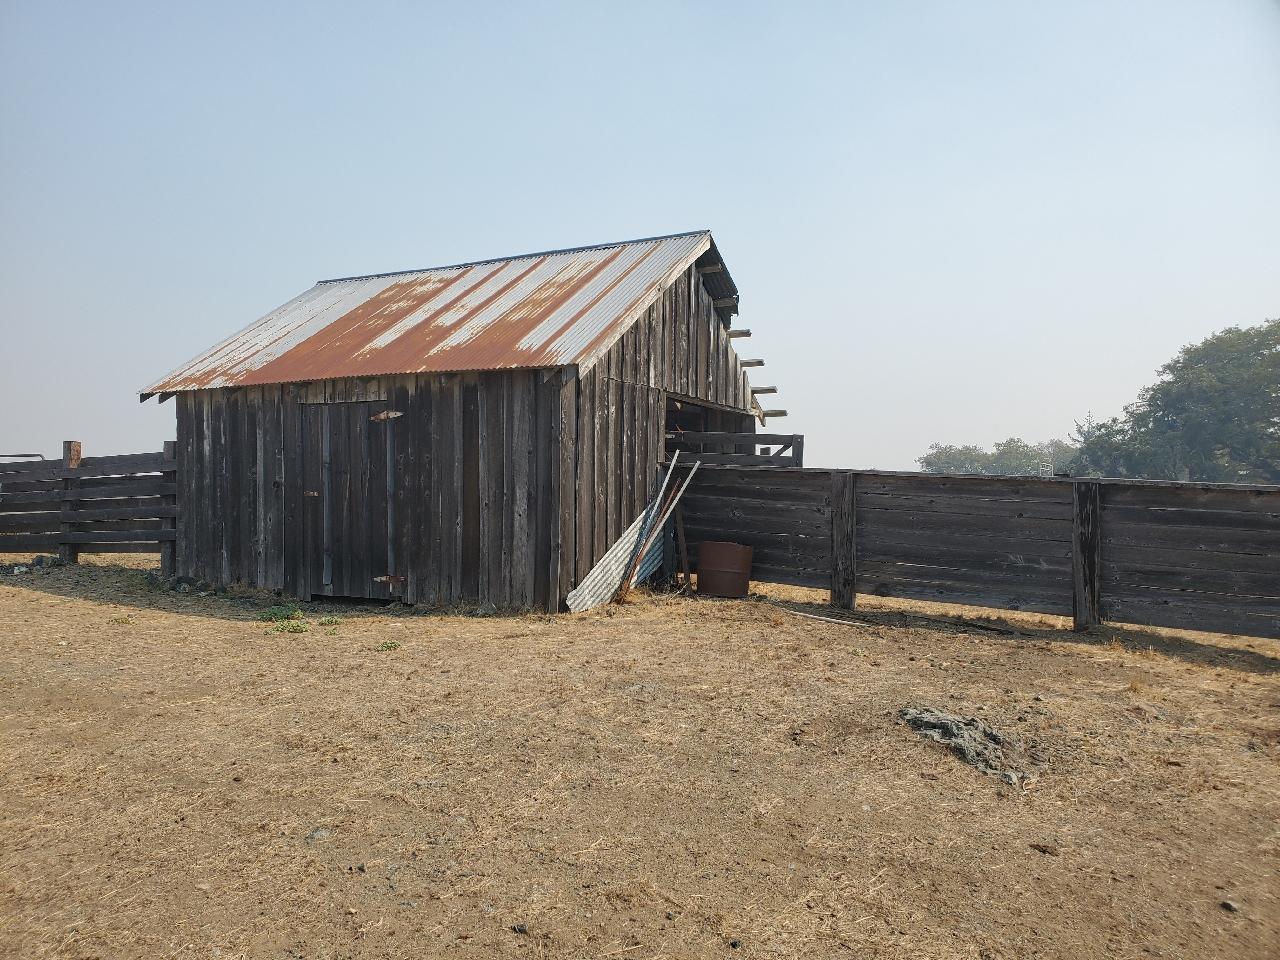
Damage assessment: no_damage